Hans Conried

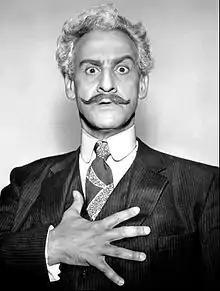
Conried as the grumpy Uncle Tonoose, a recurring role he played on "Make Room for Daddy"

From 1955 to 1964, Conried made 19 guest appearances as "Uncle Tonoose" in "Make Room for Daddy" on ABC and then CBS, and four appearances as other characters.